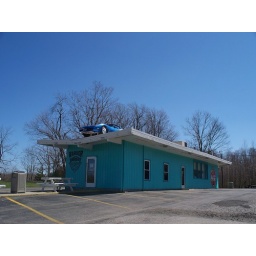
Corvette on top of a building at a pizza and ice cream place called The Warrior in Ontario, Ohio.